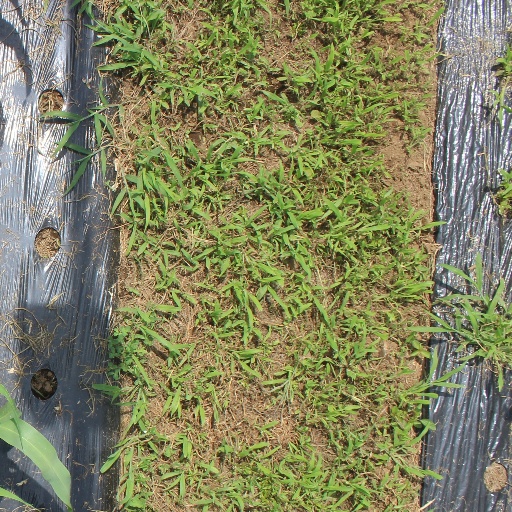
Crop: sorghum